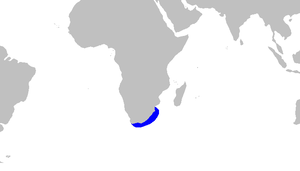
Slangerødhaj
udbredelse
udbredelse
Slangerødhaj er en art af familien af rødhajer også kaldet Scyliorhinidae, den er endemisk til de tempererede farvande ud for Sydafrika.